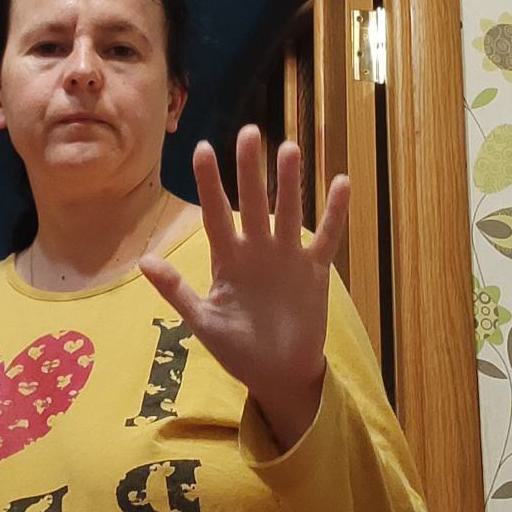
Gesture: palm